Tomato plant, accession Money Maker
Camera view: horizontal (90 deg, fisheye); turntable rotation: 150 degrees
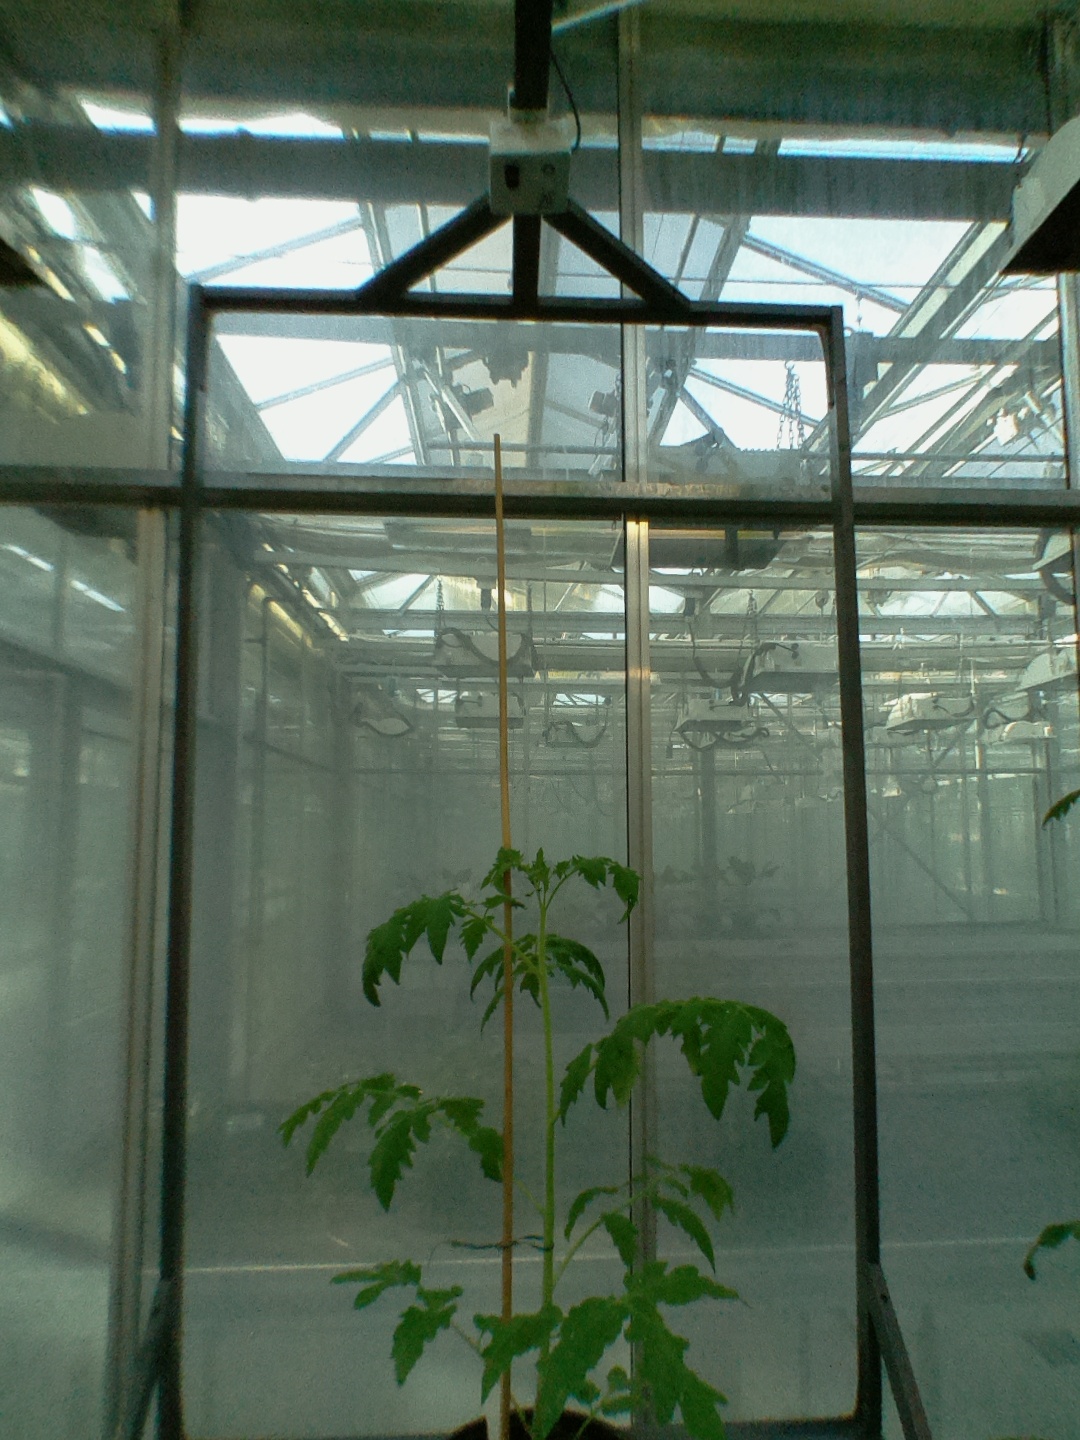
BBCH growth stage 14: 8 of true leaves visible